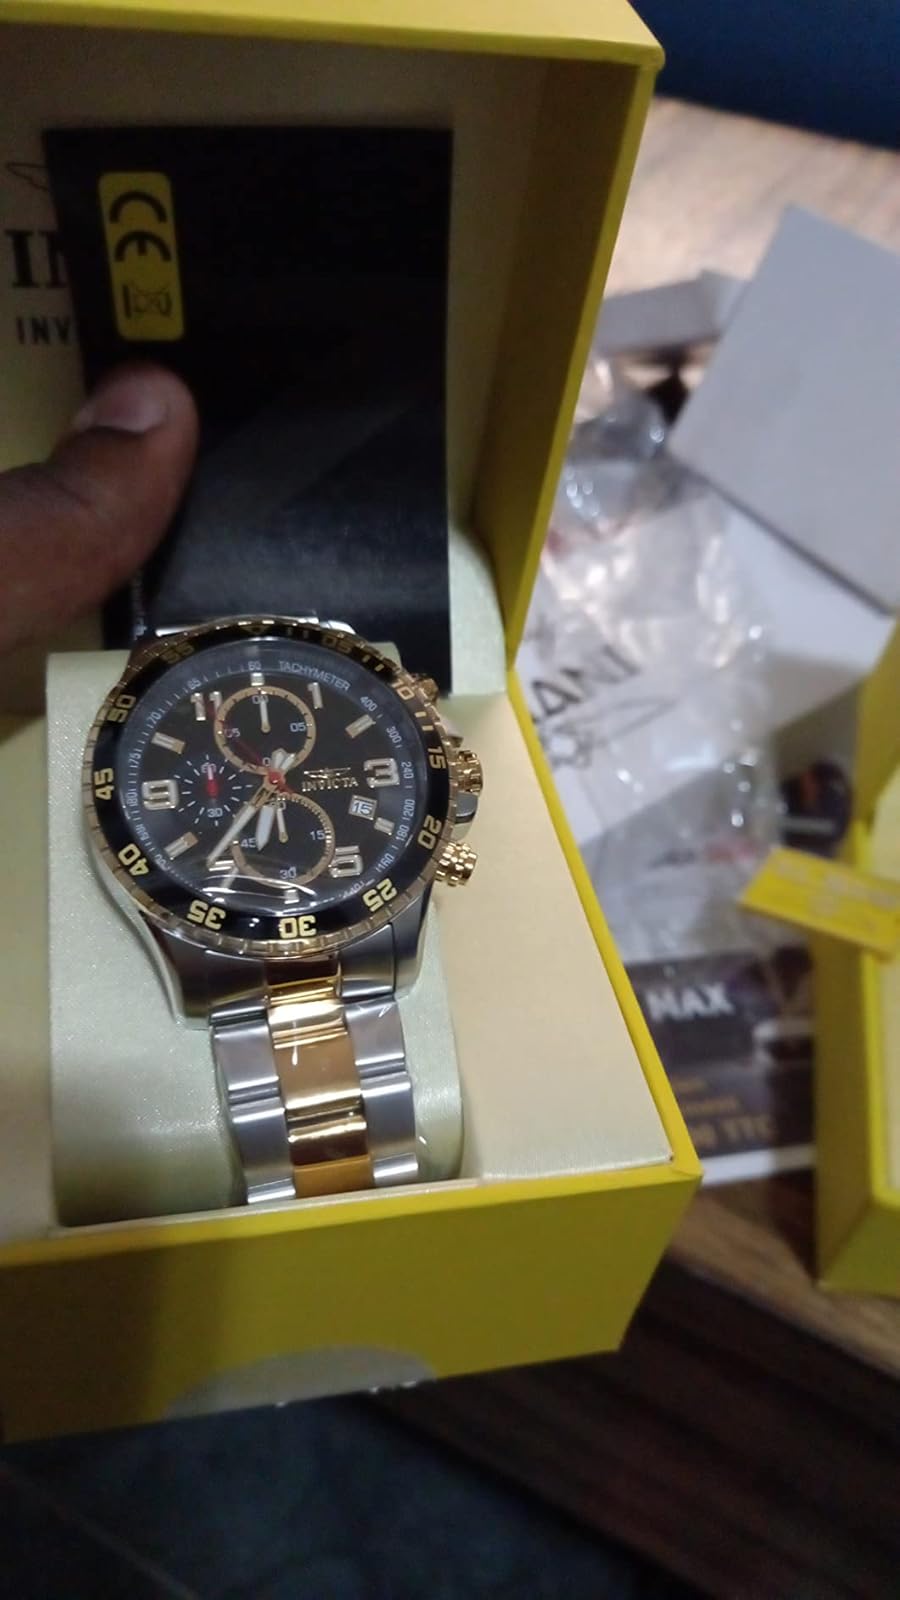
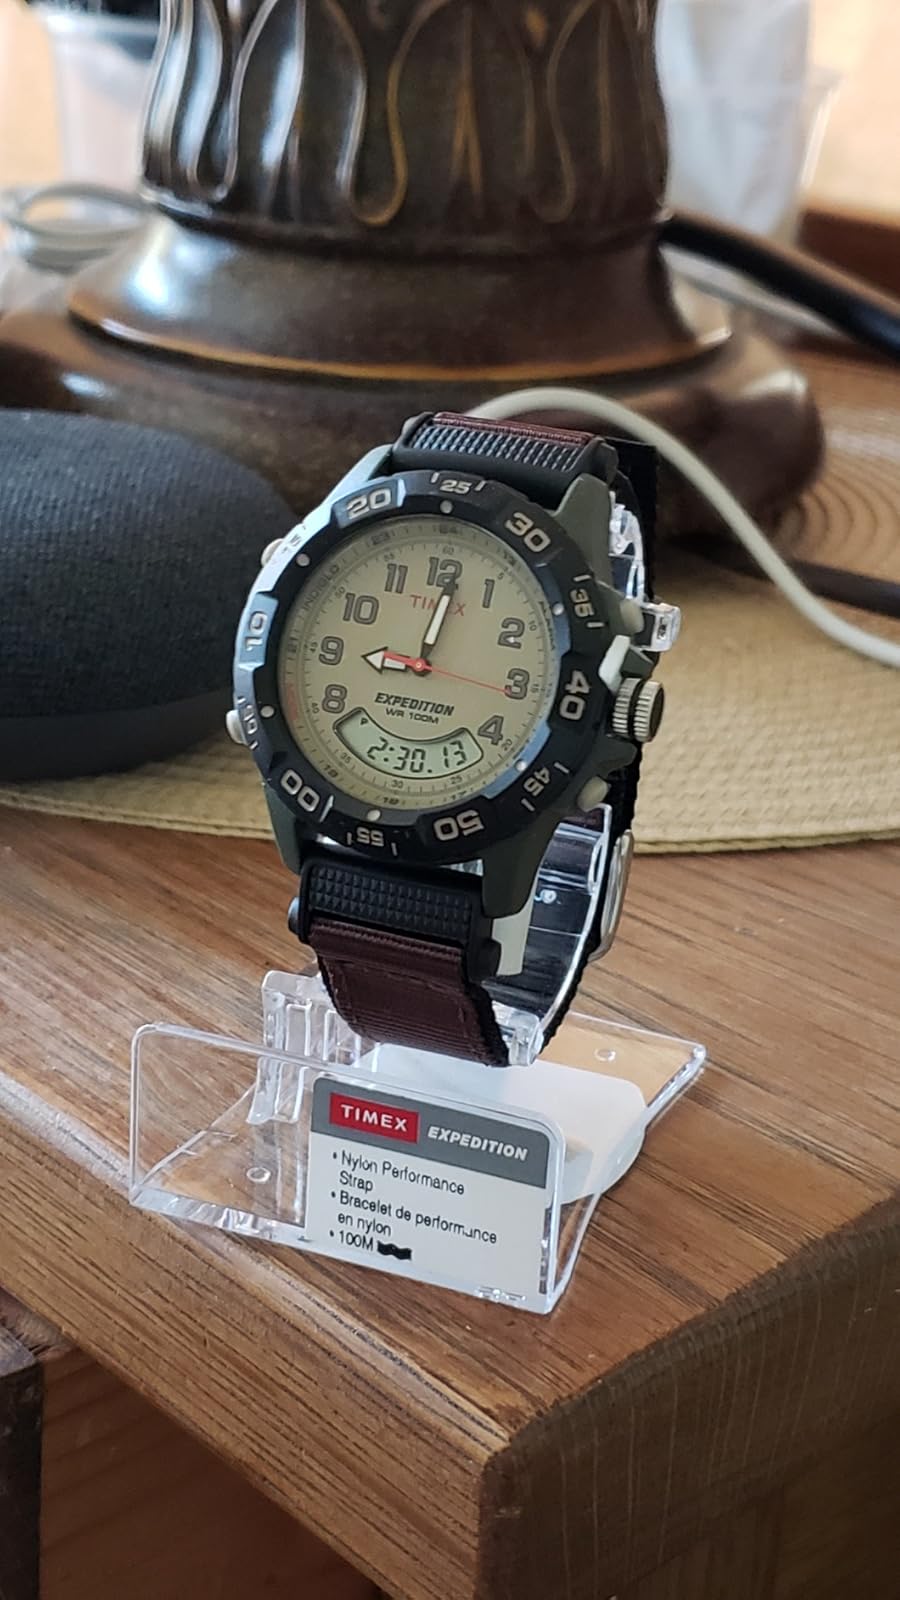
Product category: accessories_watch
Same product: no